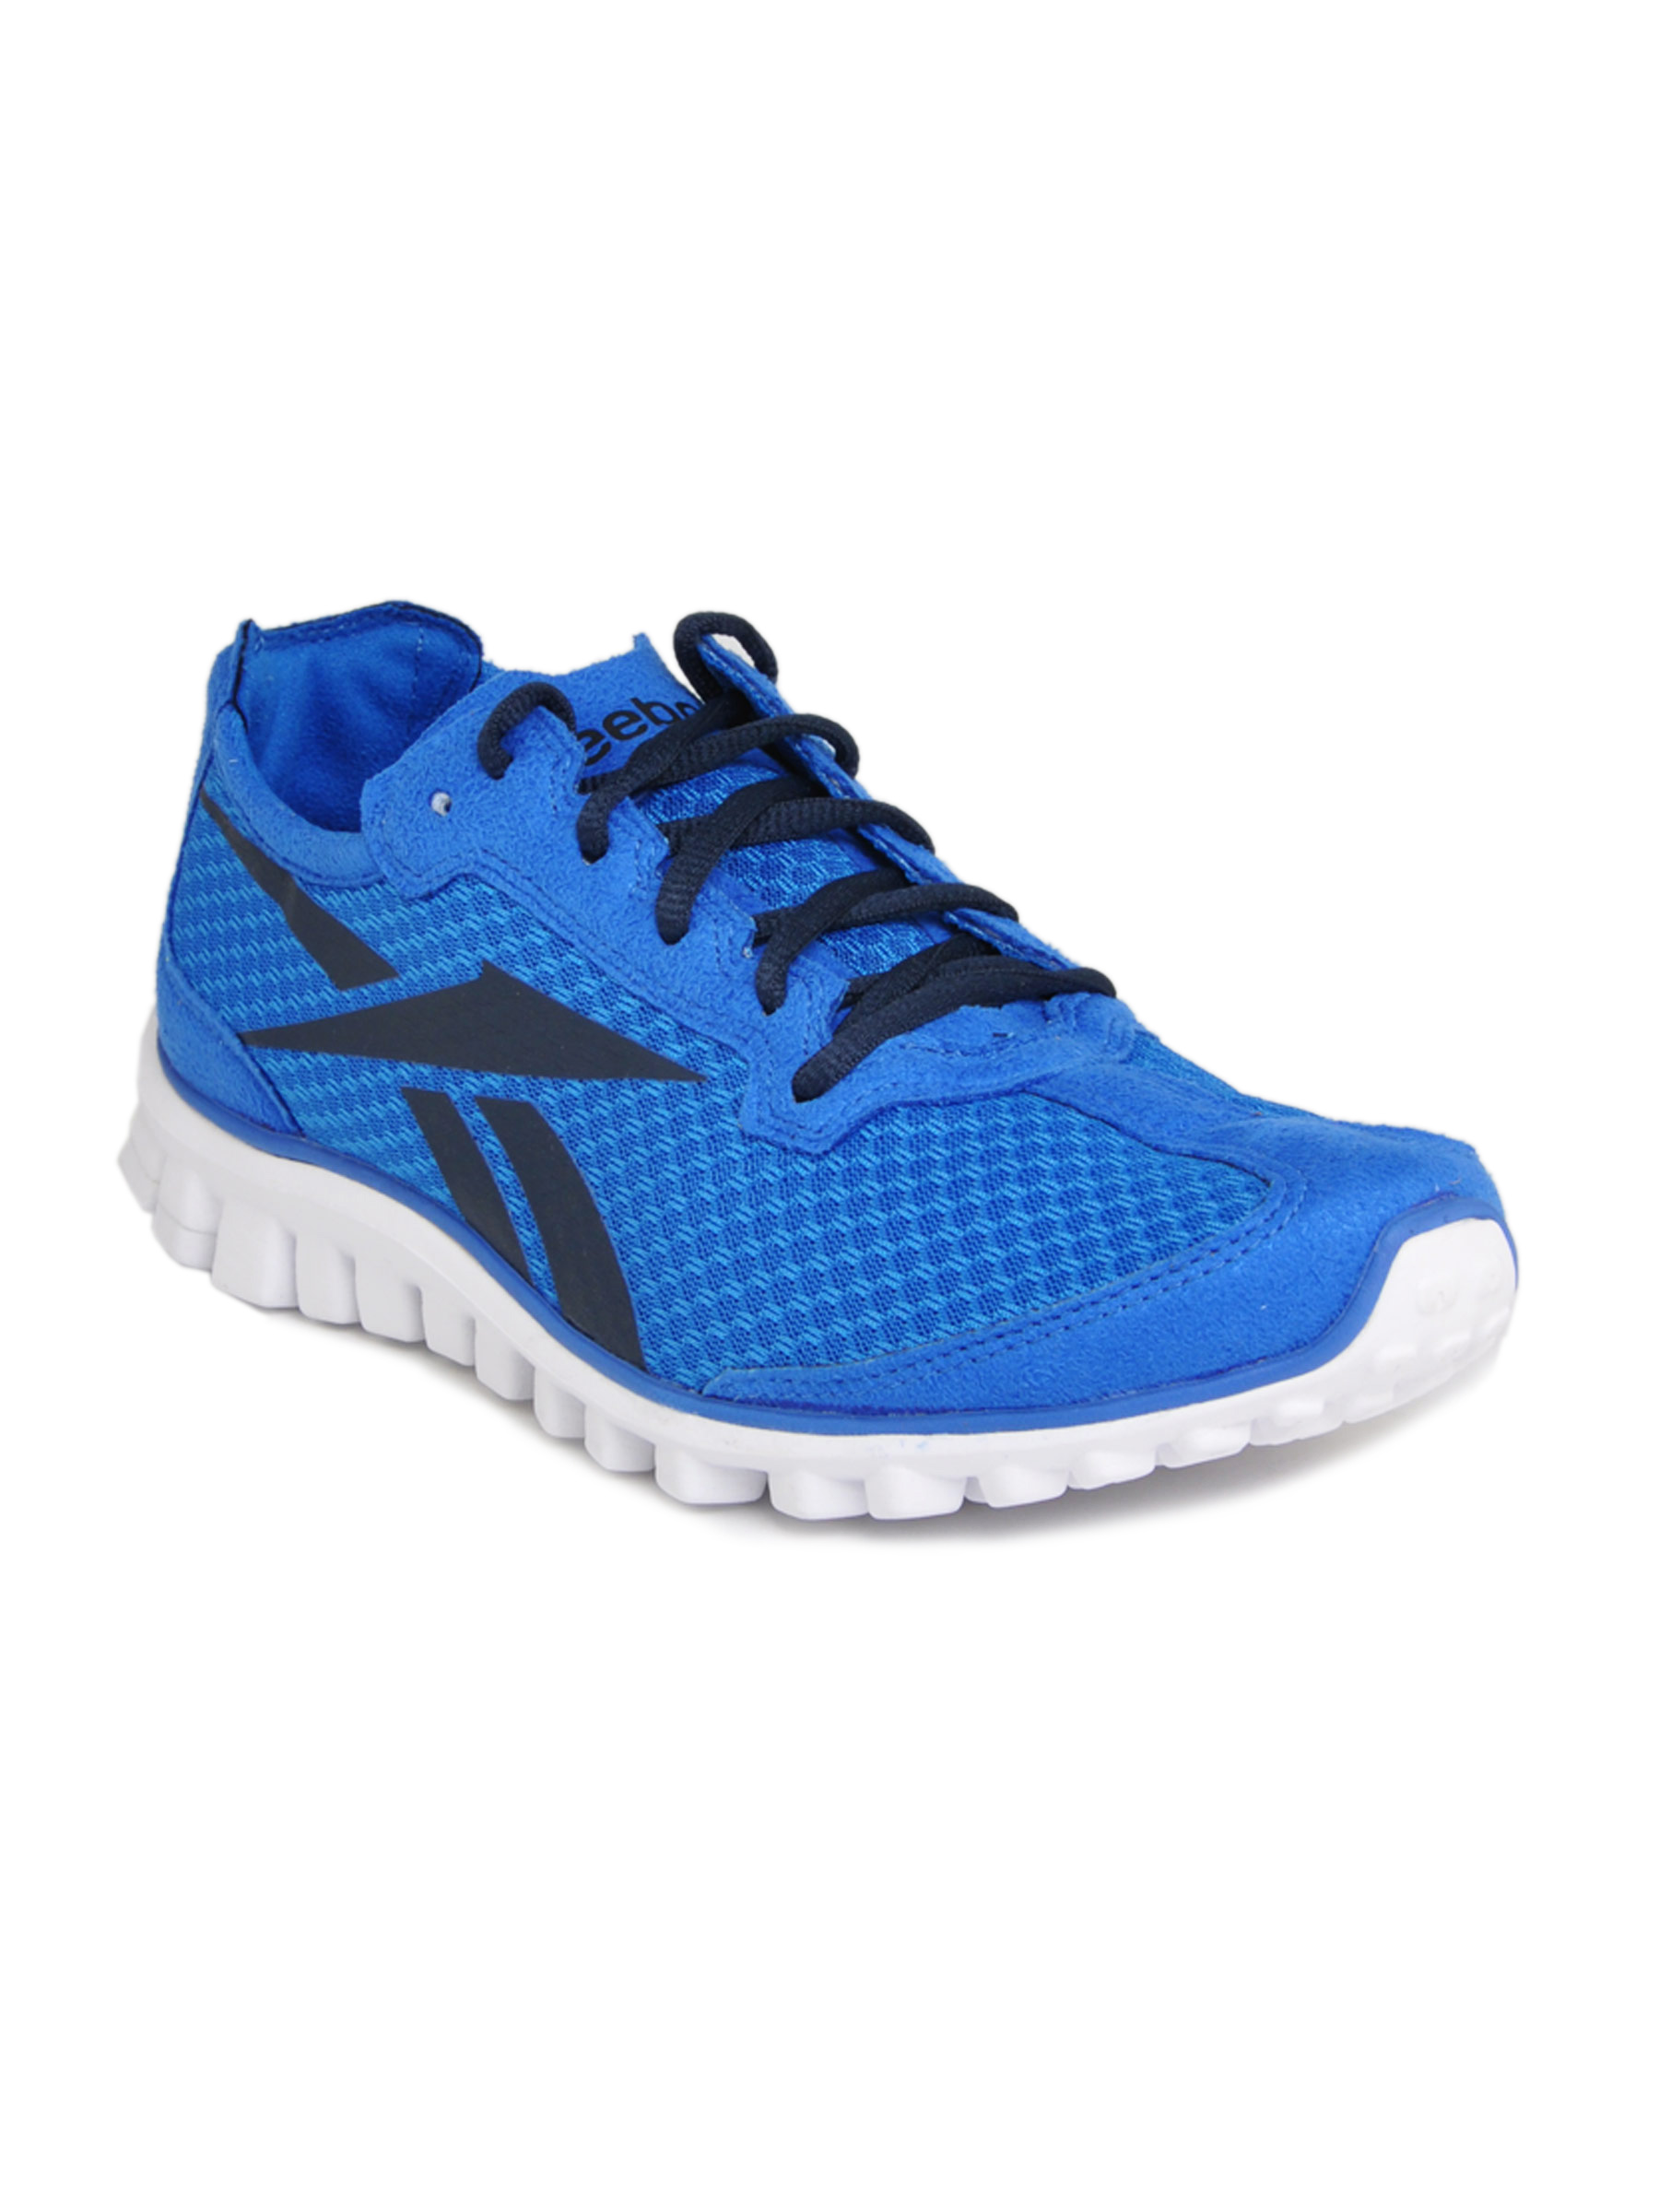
Reebok Men Reeflex Run Blue Sports Shoes
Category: Footwear / Shoes / Sports Shoes
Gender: Men
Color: Blue
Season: Fall 2011
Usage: Sports